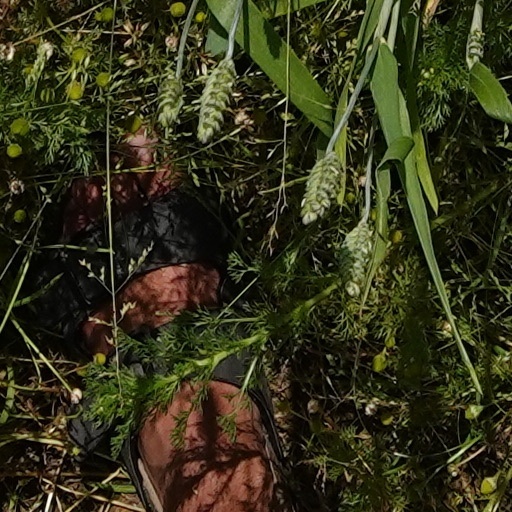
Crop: wheat